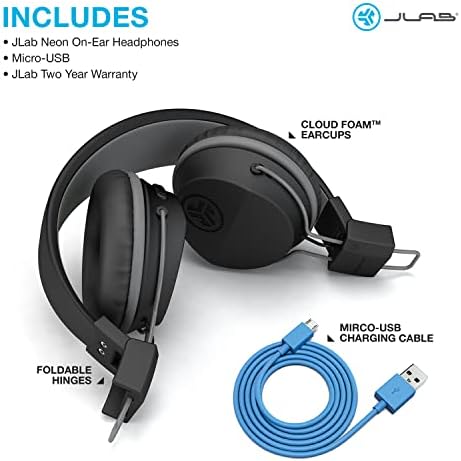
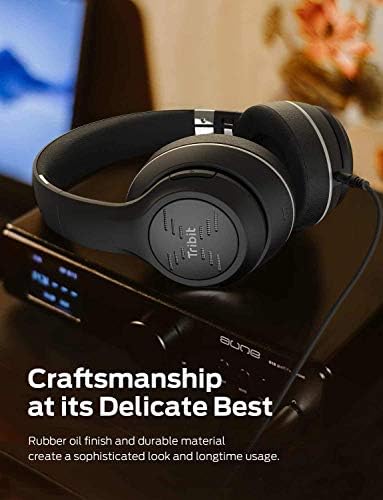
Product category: headphones
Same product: no